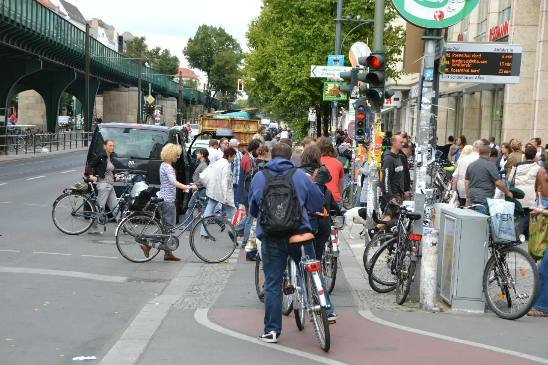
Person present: Yes